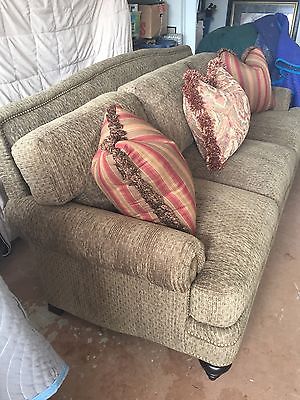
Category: sofa